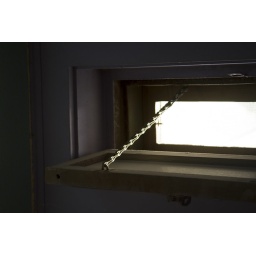
The fourth floor has these very cool slot windows in between the roof brackets.